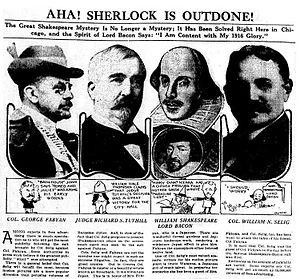
La question de la paternité des œuvres de Shakespeare porte sur l'éventualité que les œuvres attribuées à William Shakespeare aient été écrites par un autre que le natif de Stratford-upon-Avon. Les « anti-stratfordiens » — dénomination collective des tenants des diverses théories qui partagent cette hypothèse — voient dans le Shakespeare de Stratford un prête-nom destiné à protéger l'identité du ou des auteurs réels, qui pour des raisons propres n'auraient pas voulu ou pas pu endosser publiquement ce statut. Bien qu'elle ait suscité un grand intérêt dans le public, cette position est considérée comme « marginale » par la quasi-unanimité des spécialistes de Shakespeare et des historiens de la littérature, dont la plupart ne l'évoquent jamais que pour en réfuter ou en relativiser les arguments.